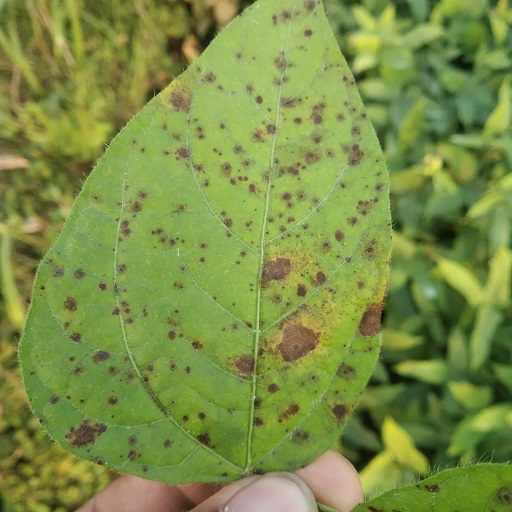
Label: Anthracnose